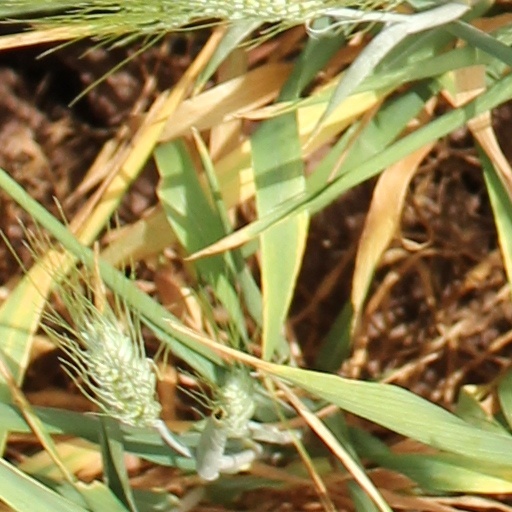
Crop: wheat